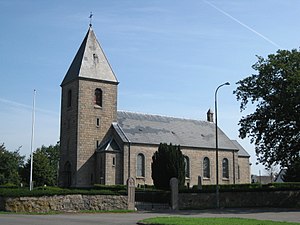
Vestermarie
Vestermarie Kirke i den lille by Vestermarie på Bornholm.
Vestermarie er en by på Bornholm med 251 indbyggere, beliggende 13 km sydøst for Hasle, 8 km nordvest for Aakirkeby og 9 km fra kommunesædet og øens største by Rønne. Byen hører til Bornholms Regionskommune under Region Hovedstaden.